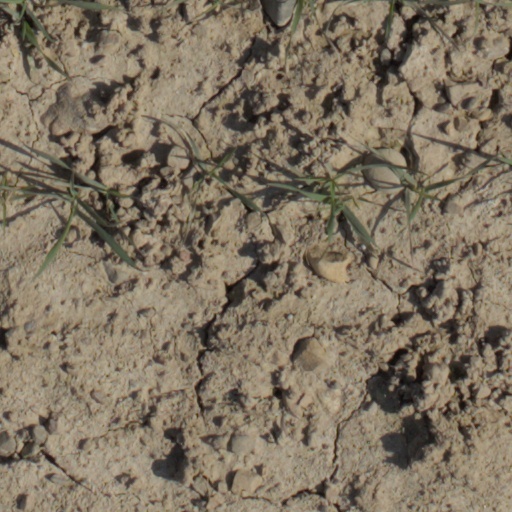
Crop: wheat